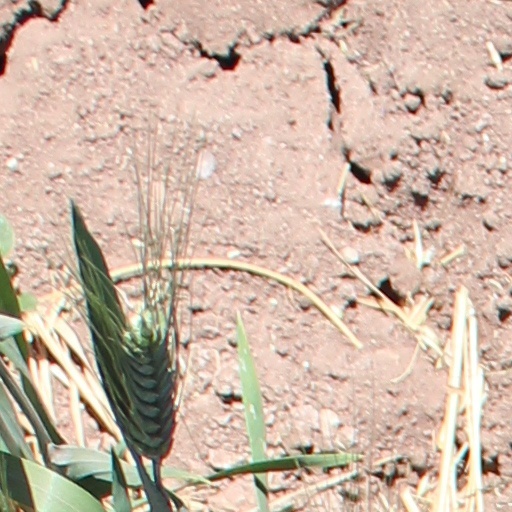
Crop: wheat